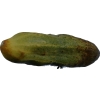
Label: cucumber